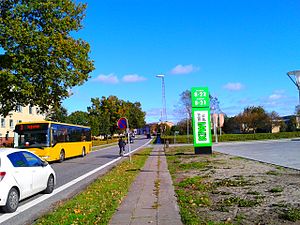
Vestervang (Viborg)
Vestervangsvej I Vestervang
Vestervangsvej I Vestervang
Vestervang er en bydel i det vestlige Viborg få kilometer fra centrum. Området består primært af boligblokke og er nærmest selvstændigt. Vestervang har Vestbadet, ligesom Viborg Fodsports Forening deres træningsfaciliteter i bydelen. Der er også posthus, to supermarkeder, apotek, Pitstop mm.